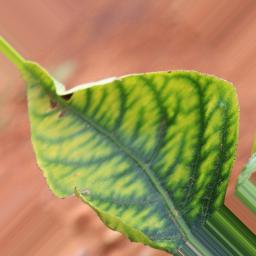
Label: nutritional